Comédie en vaudevilles

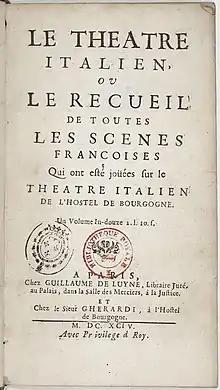
Title page of "Le Théâtre italien", a collection of works performed by the Comédie-Italienne at the Hôtel de Bourgogne in Paris, published by Evaristo Gherardi in 1694. It includes early examples of "comédies en vaudevilles".

The comédie en vaudevilles was a theatrical entertainment which began in Paris towards the end of the 17th century, in which comedy was enlivened through lyrics using the melody of popular vaudeville songs.